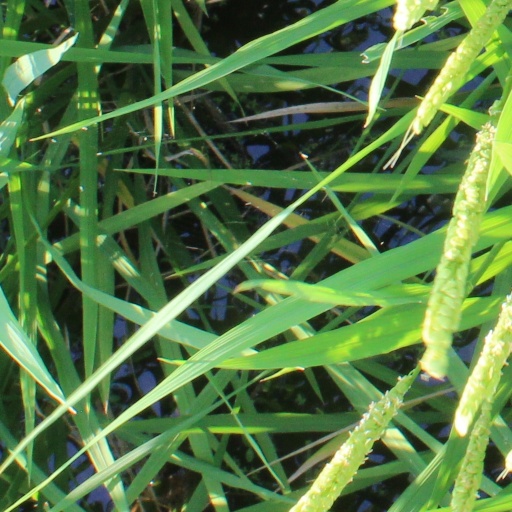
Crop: rice